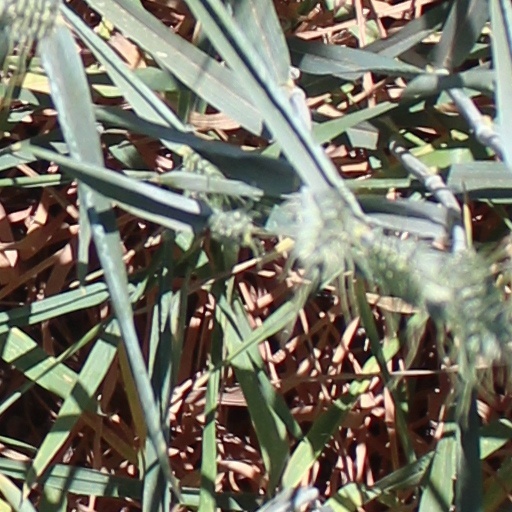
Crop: wheat